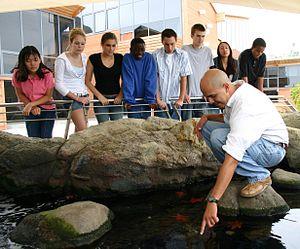
L'Ocean Institute est une organisation éducative localisée à Dana Point aux États-Unis. Fondée sous le nom de Marine Institute en 1977, elle offre des programmes d'études sur les sciences océaniques et maritimes. Plus de 100 000 étudiants et 8 000 professeurs d'Orange County et des comtés aux alentours participent annuellement à un programme d'immersion organisé par l'institut.